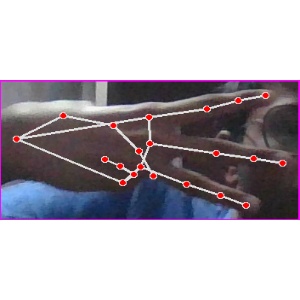
अक्षर: भ